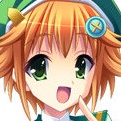
Portrait style: Anime Portrait